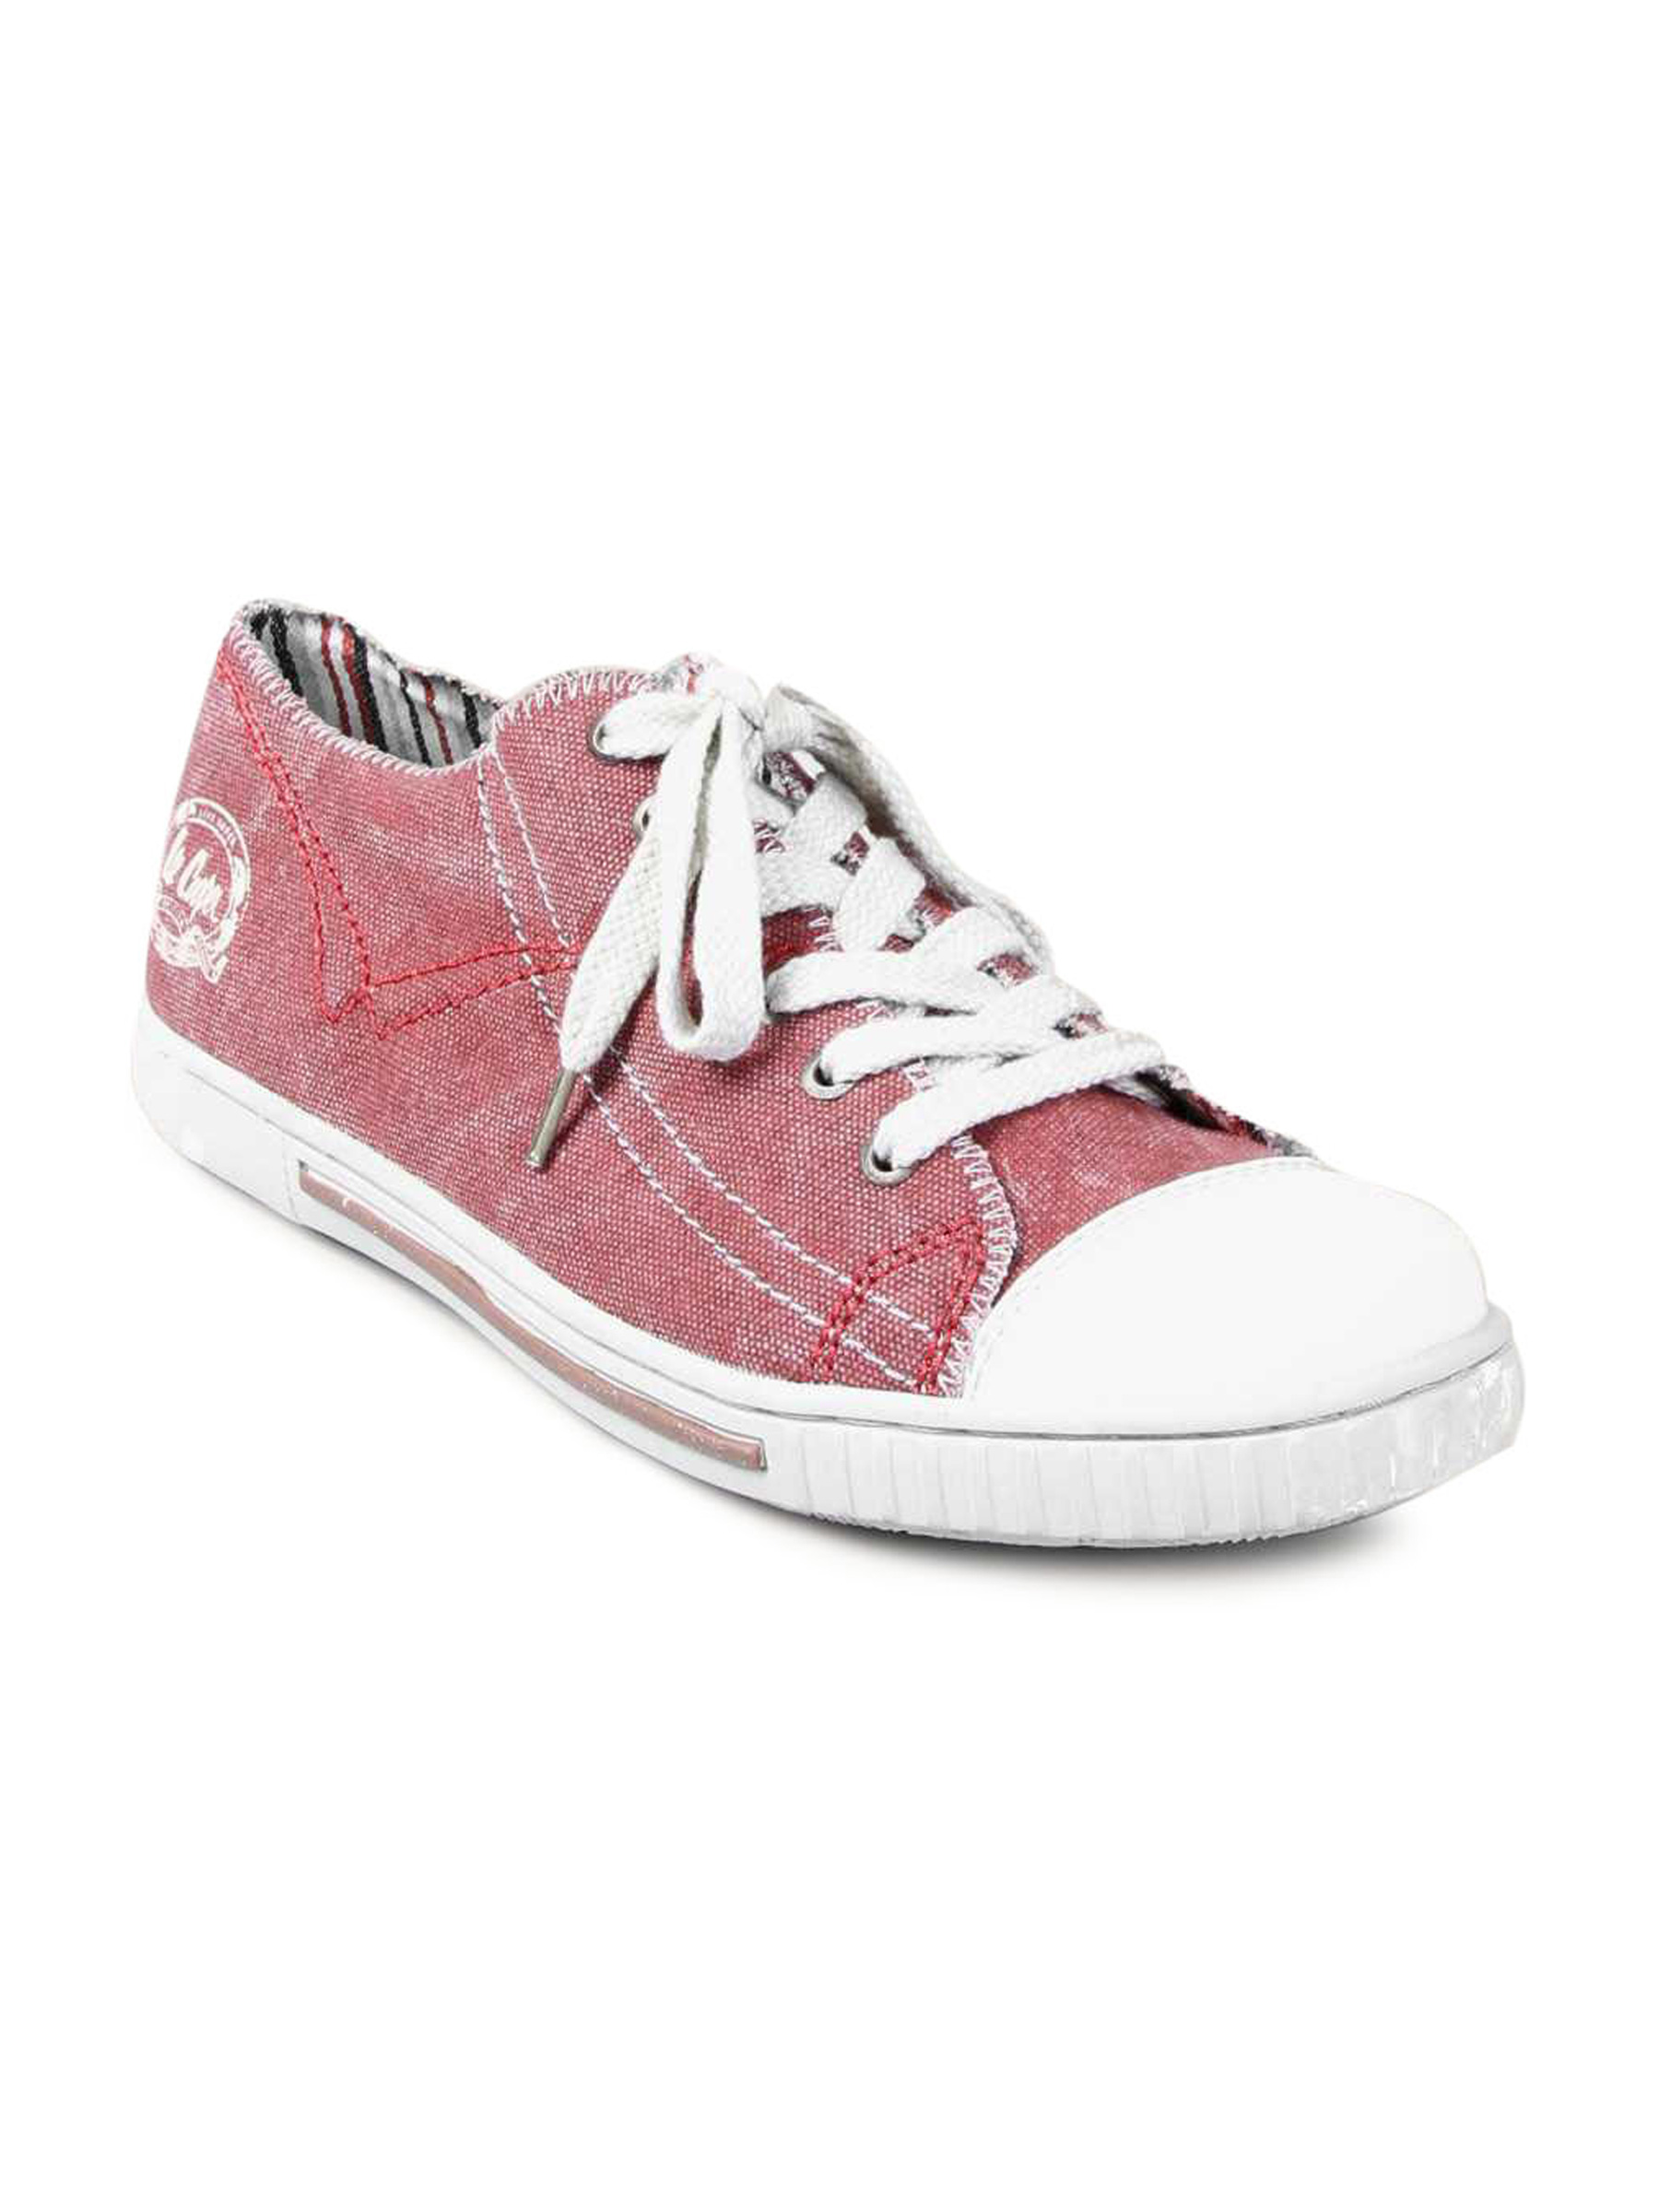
Lee Cooper Men's Casual Brick Canvas Shoe
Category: Footwear / Shoes / Casual Shoes
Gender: Men
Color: Maroon
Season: Summer 2012
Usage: Casual